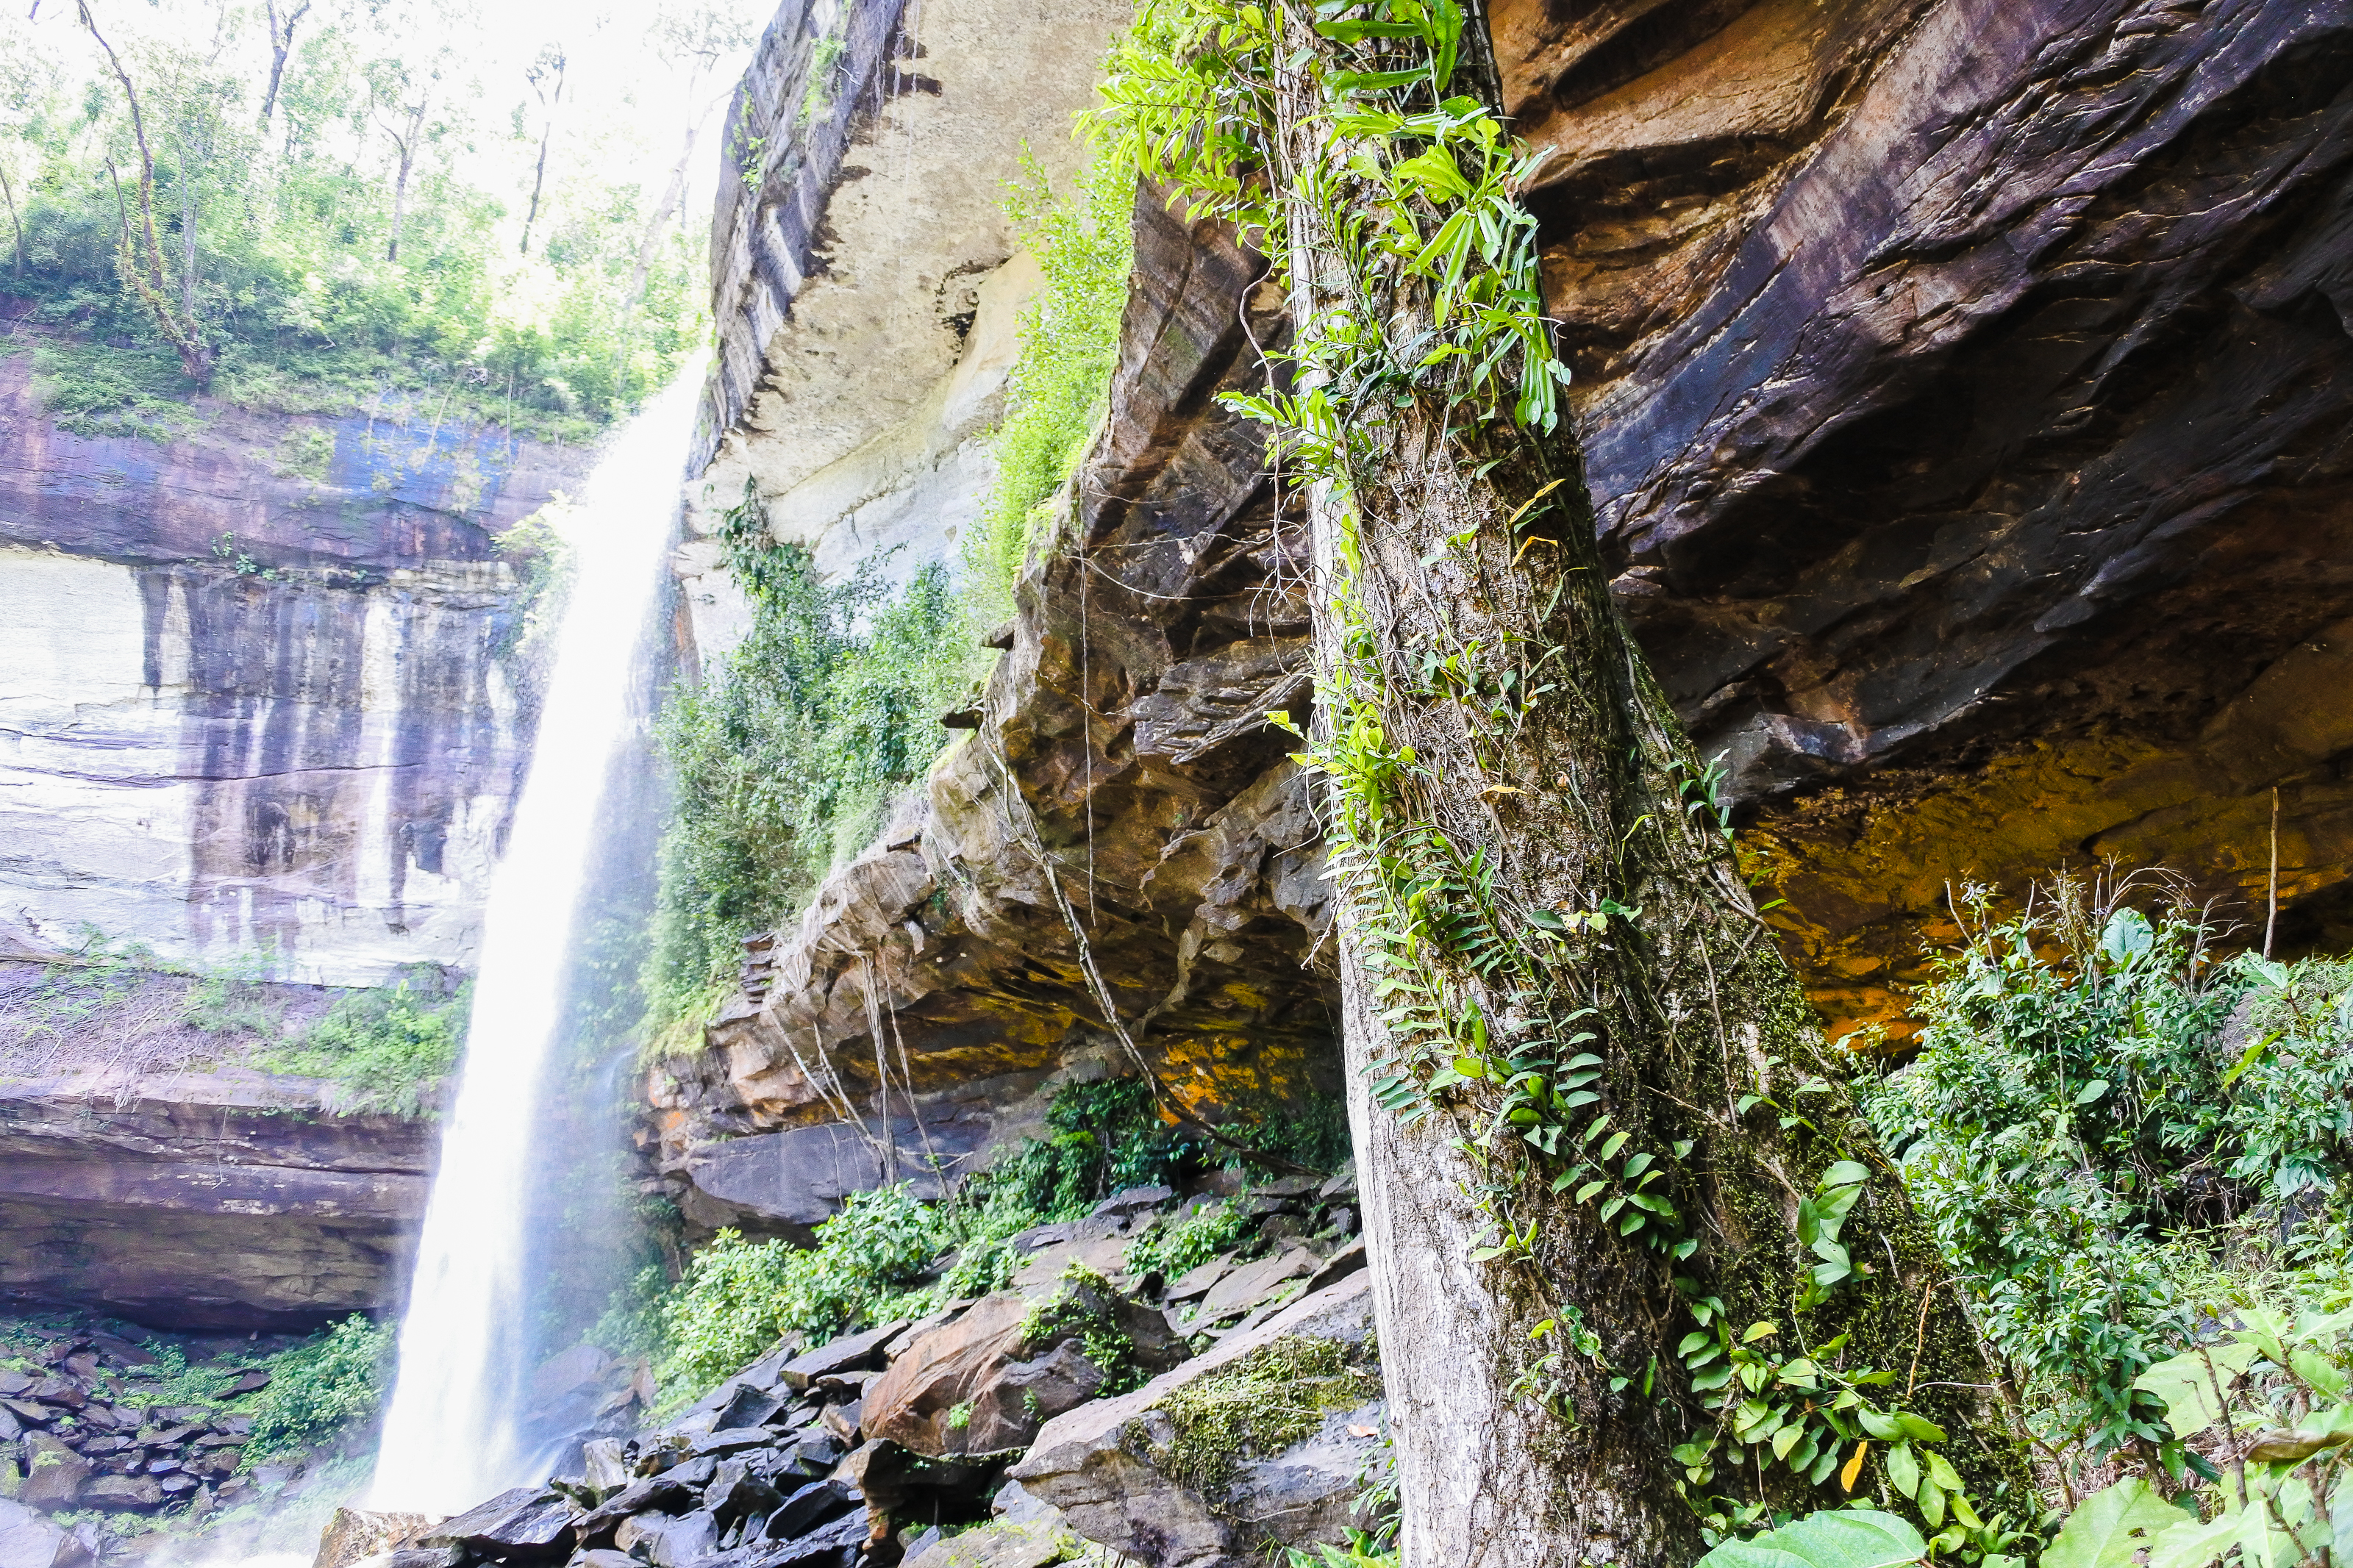
beauty, freshness, inside, scenic, amazing, beautiful, mountain, view, russia, white, bak teo, thailand, landmark, cave, natural, tree, thai, water, highest, light, background, wilderness, jungle, forest, tourism, holiday, summer, rock, fall, waterfall, national, highest waterfall, park, phu chong, green, nature, huai luang, relax, wet, leaf, stone, outdoor, tropical, foliage, khao, river, fresh, travel, wild, landscape, nature reserve, vegetation, formation, water resources, watercourse, state park, outcrop, water feature, geology, national park, ravine, plant, moss, canyon, non vascular land plant, rainforest, escarpment, bedrock, vascular plant, stream